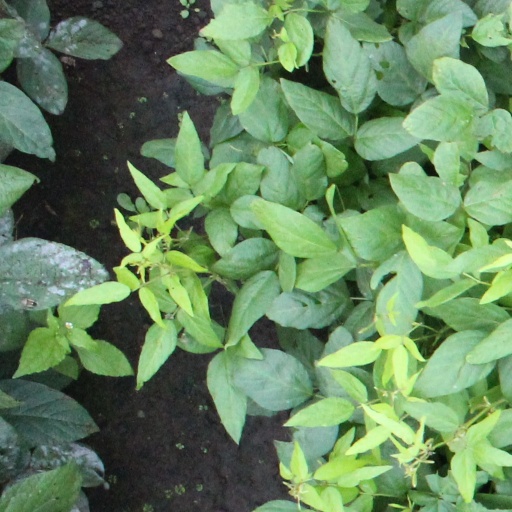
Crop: soybean